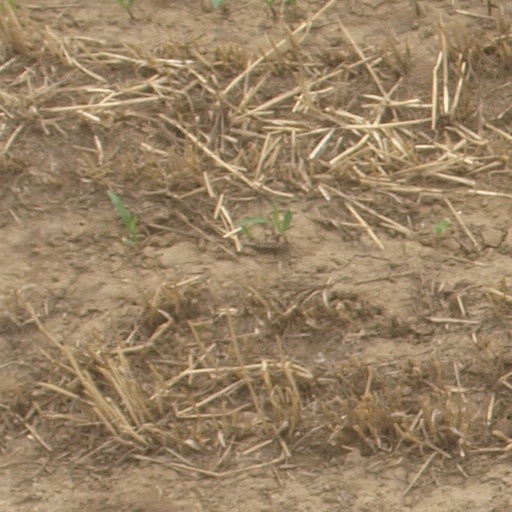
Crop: maize; corn